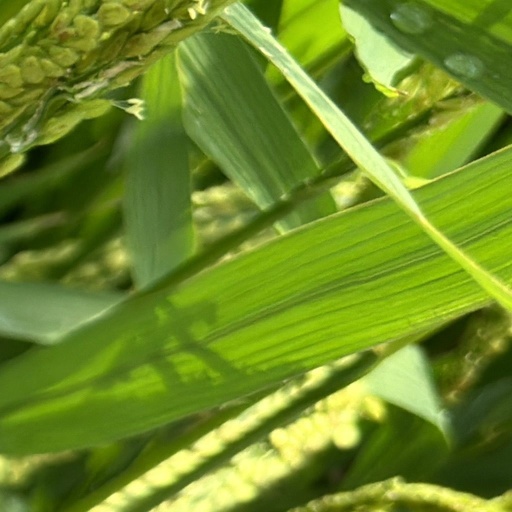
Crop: rice